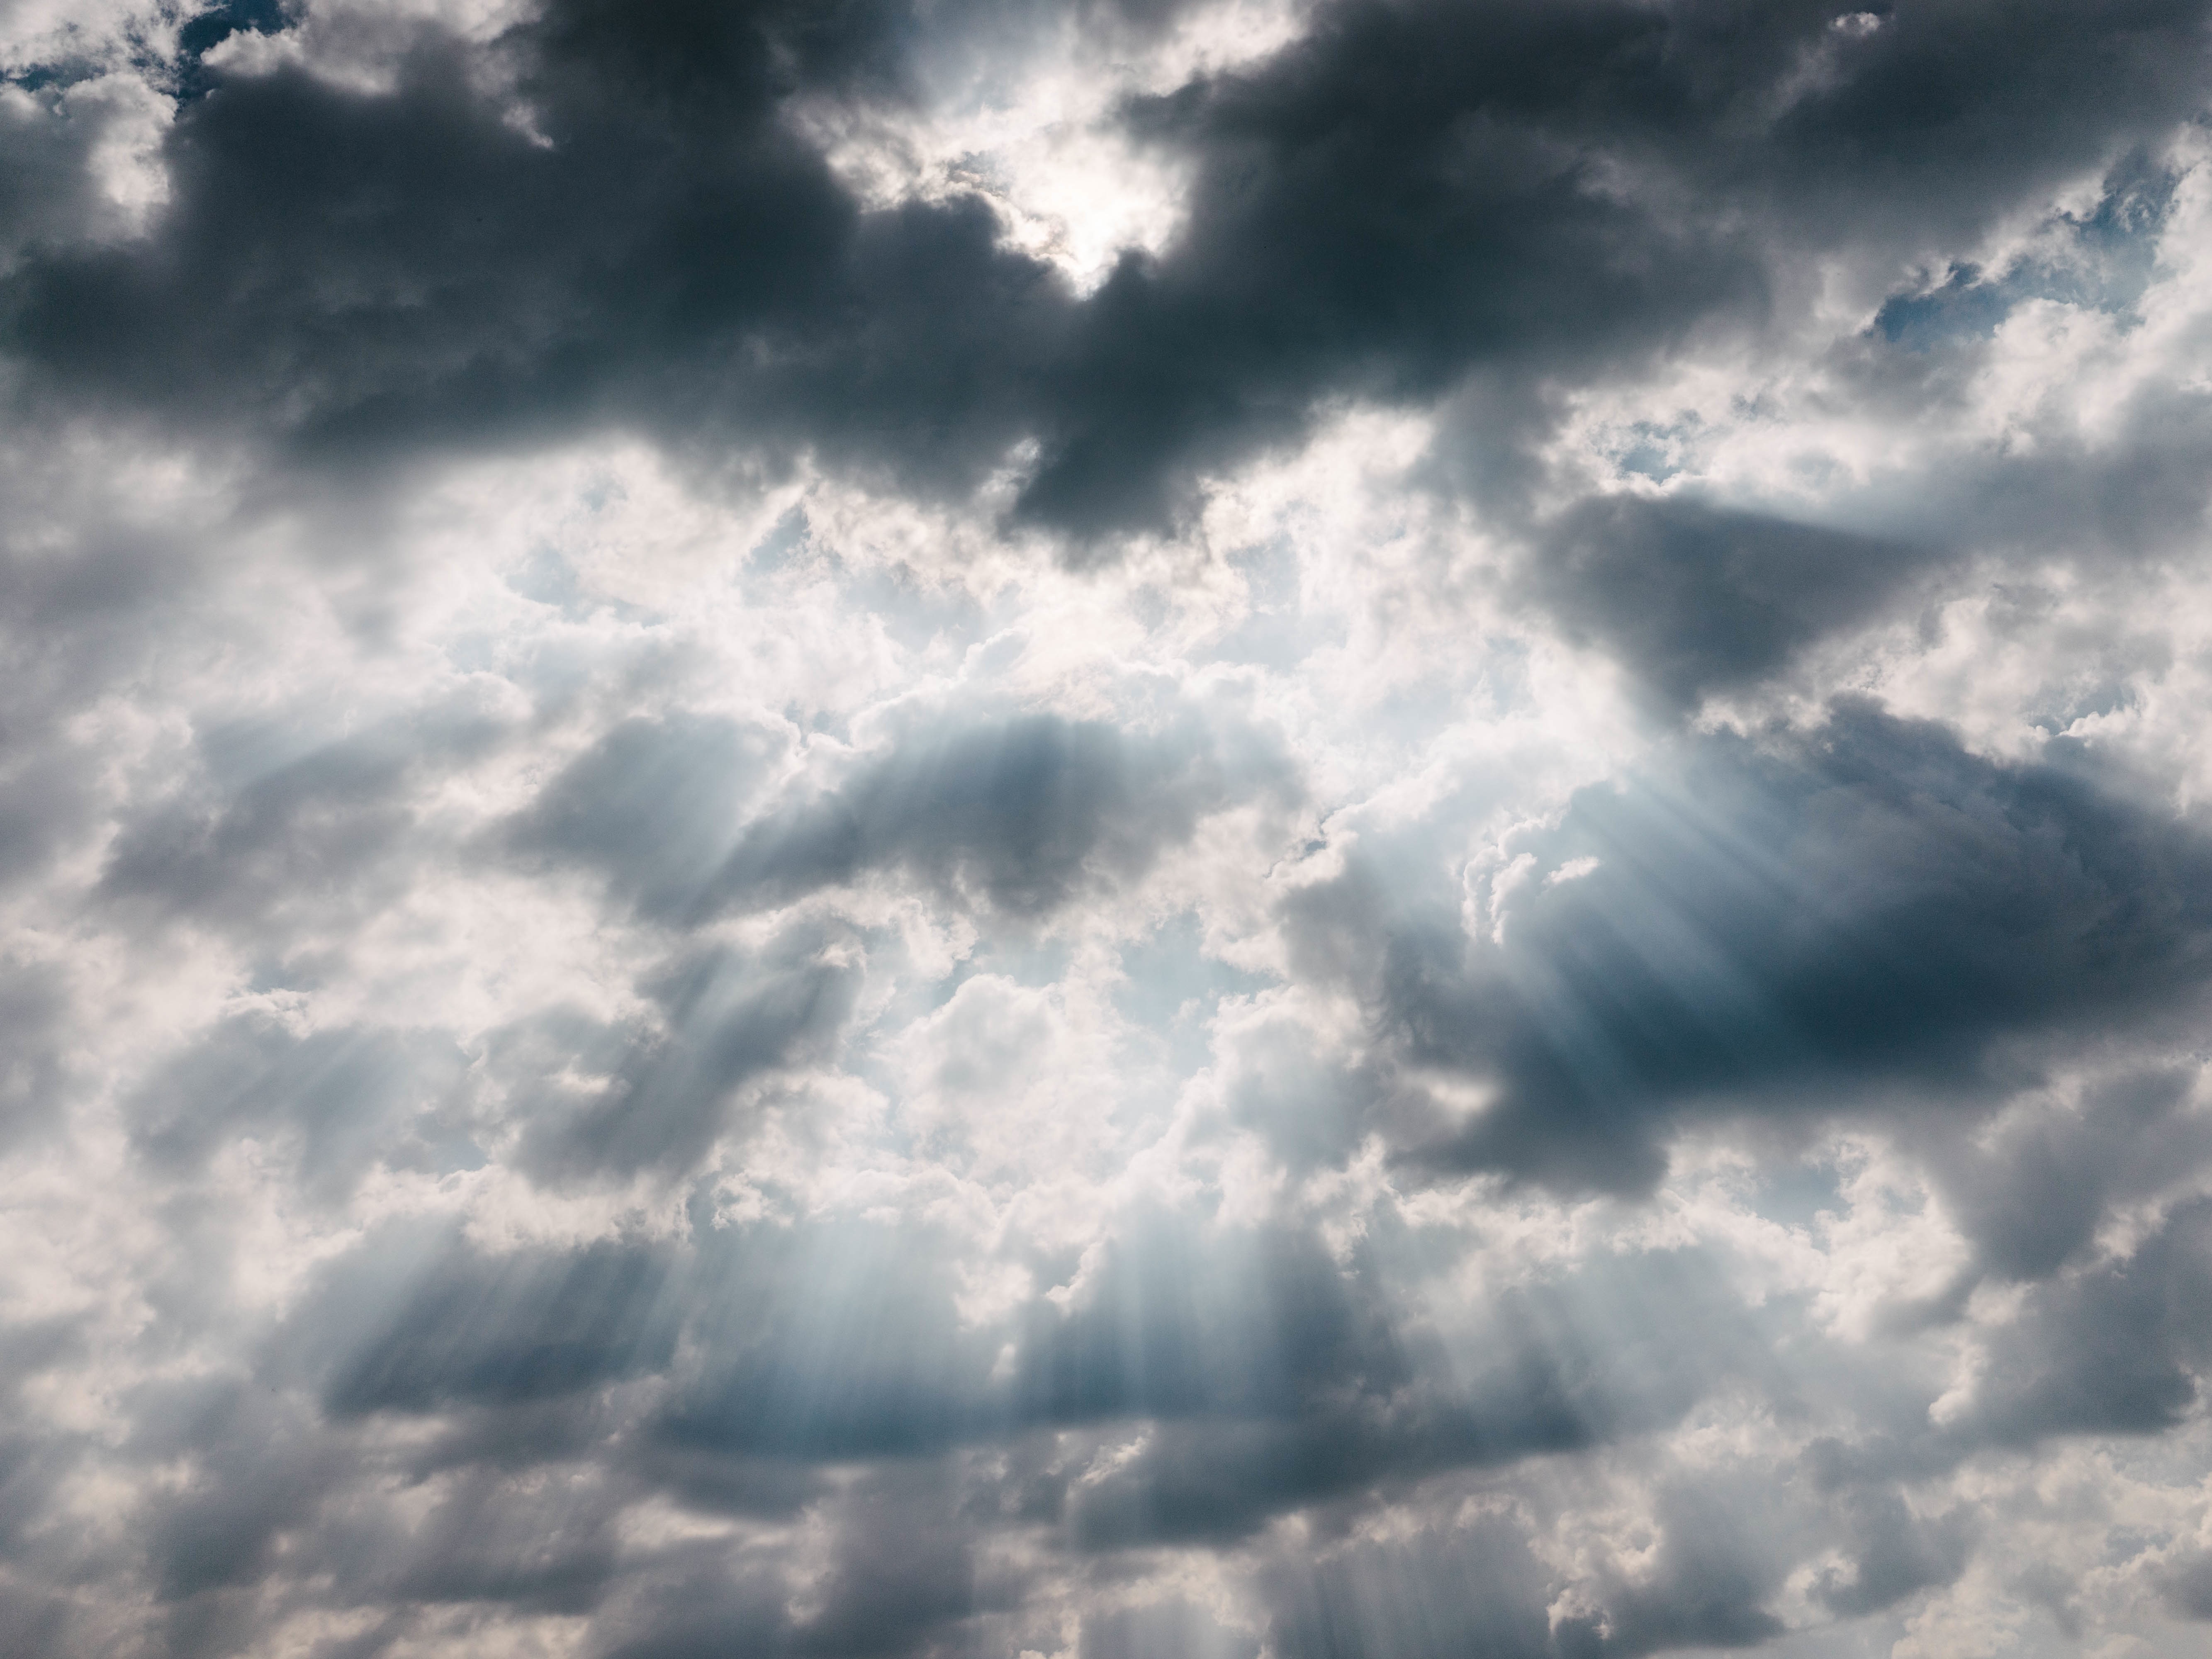
cloud, sky, sunlight, cloudy, atmosphere, daytime, cumulus, sun ray, meteorological phenomenon, atmosphere of earth